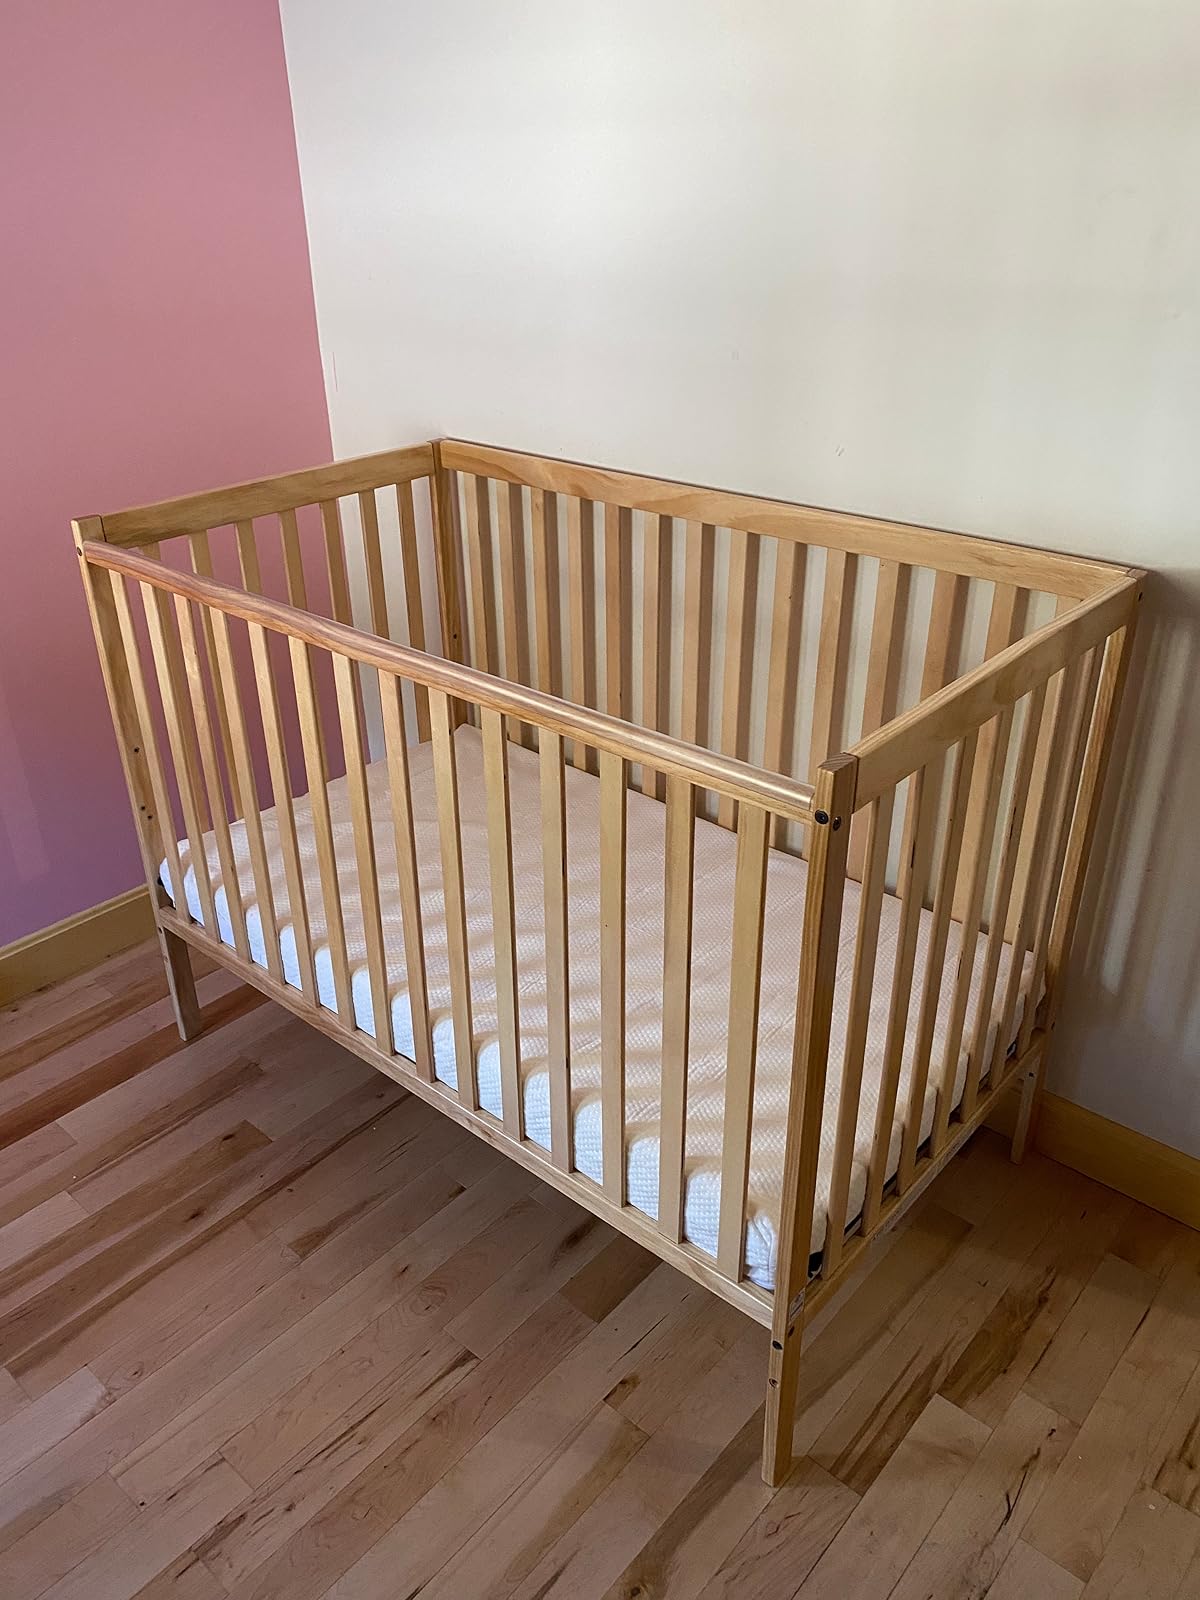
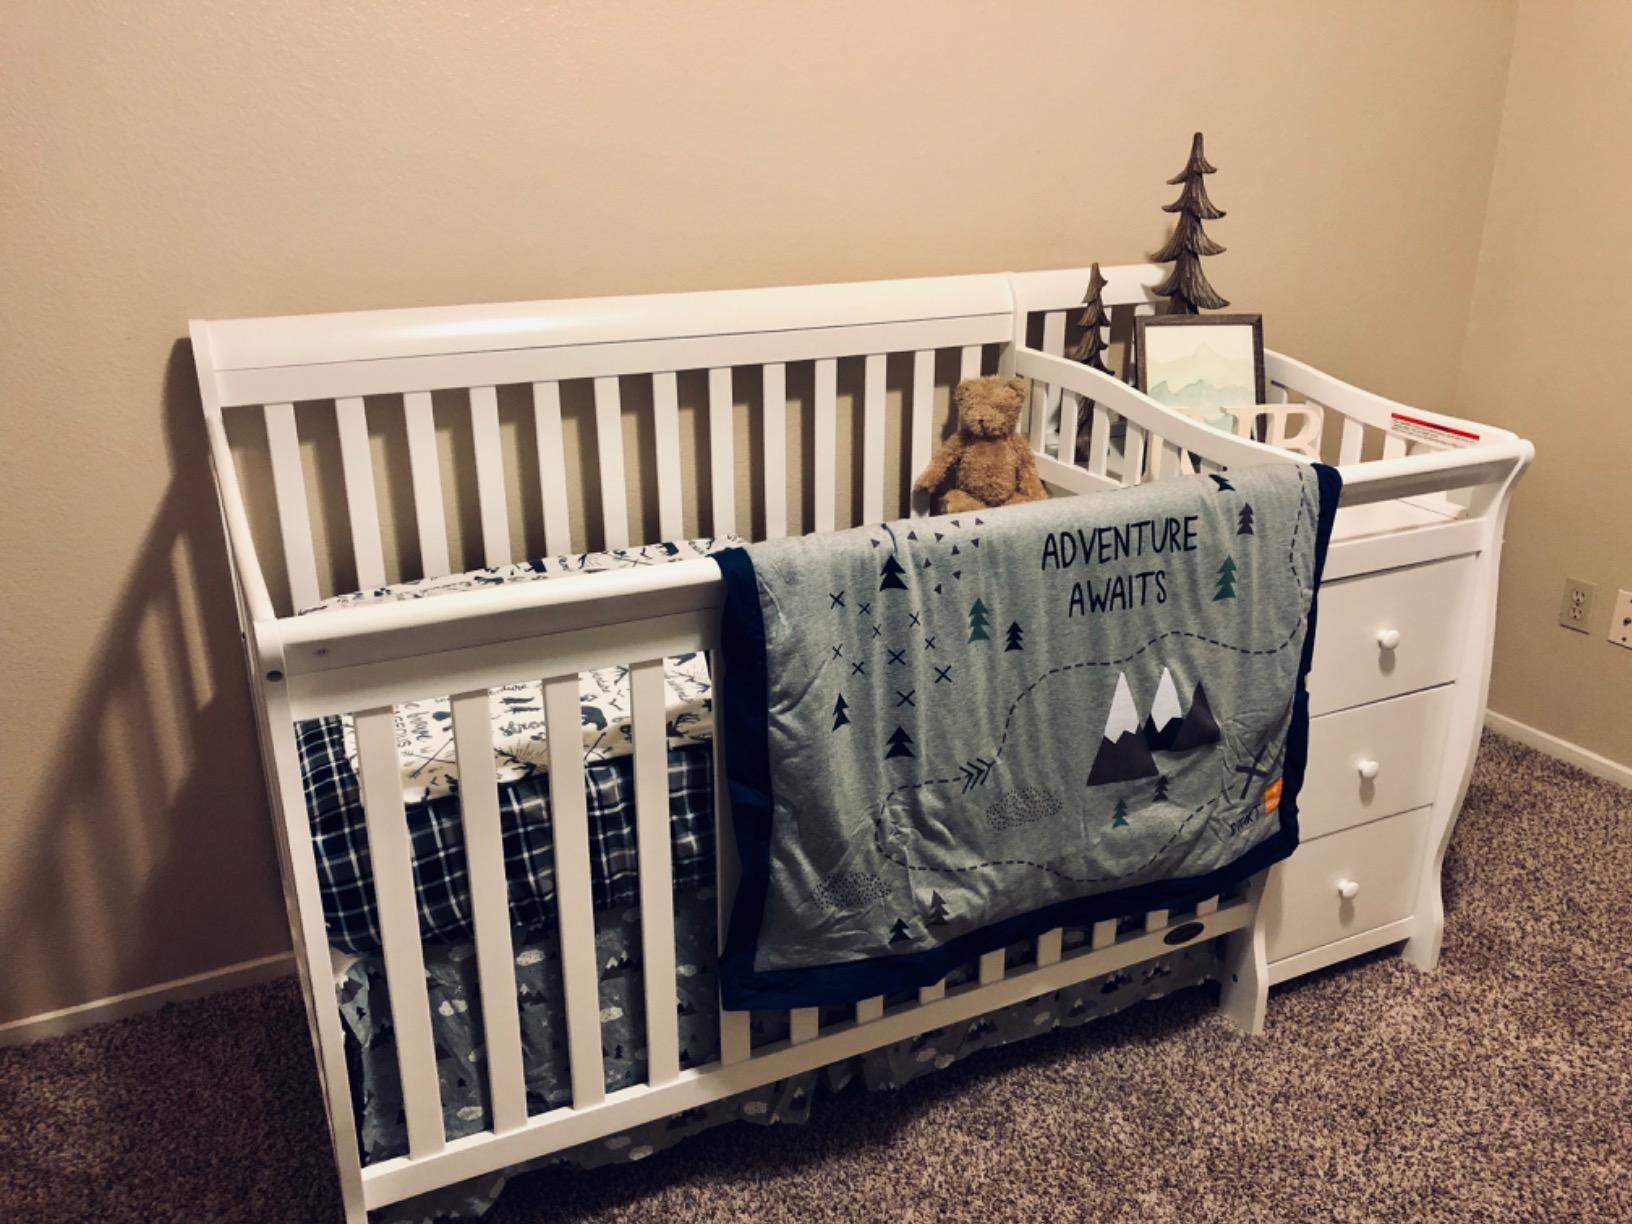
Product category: products_crib
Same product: no